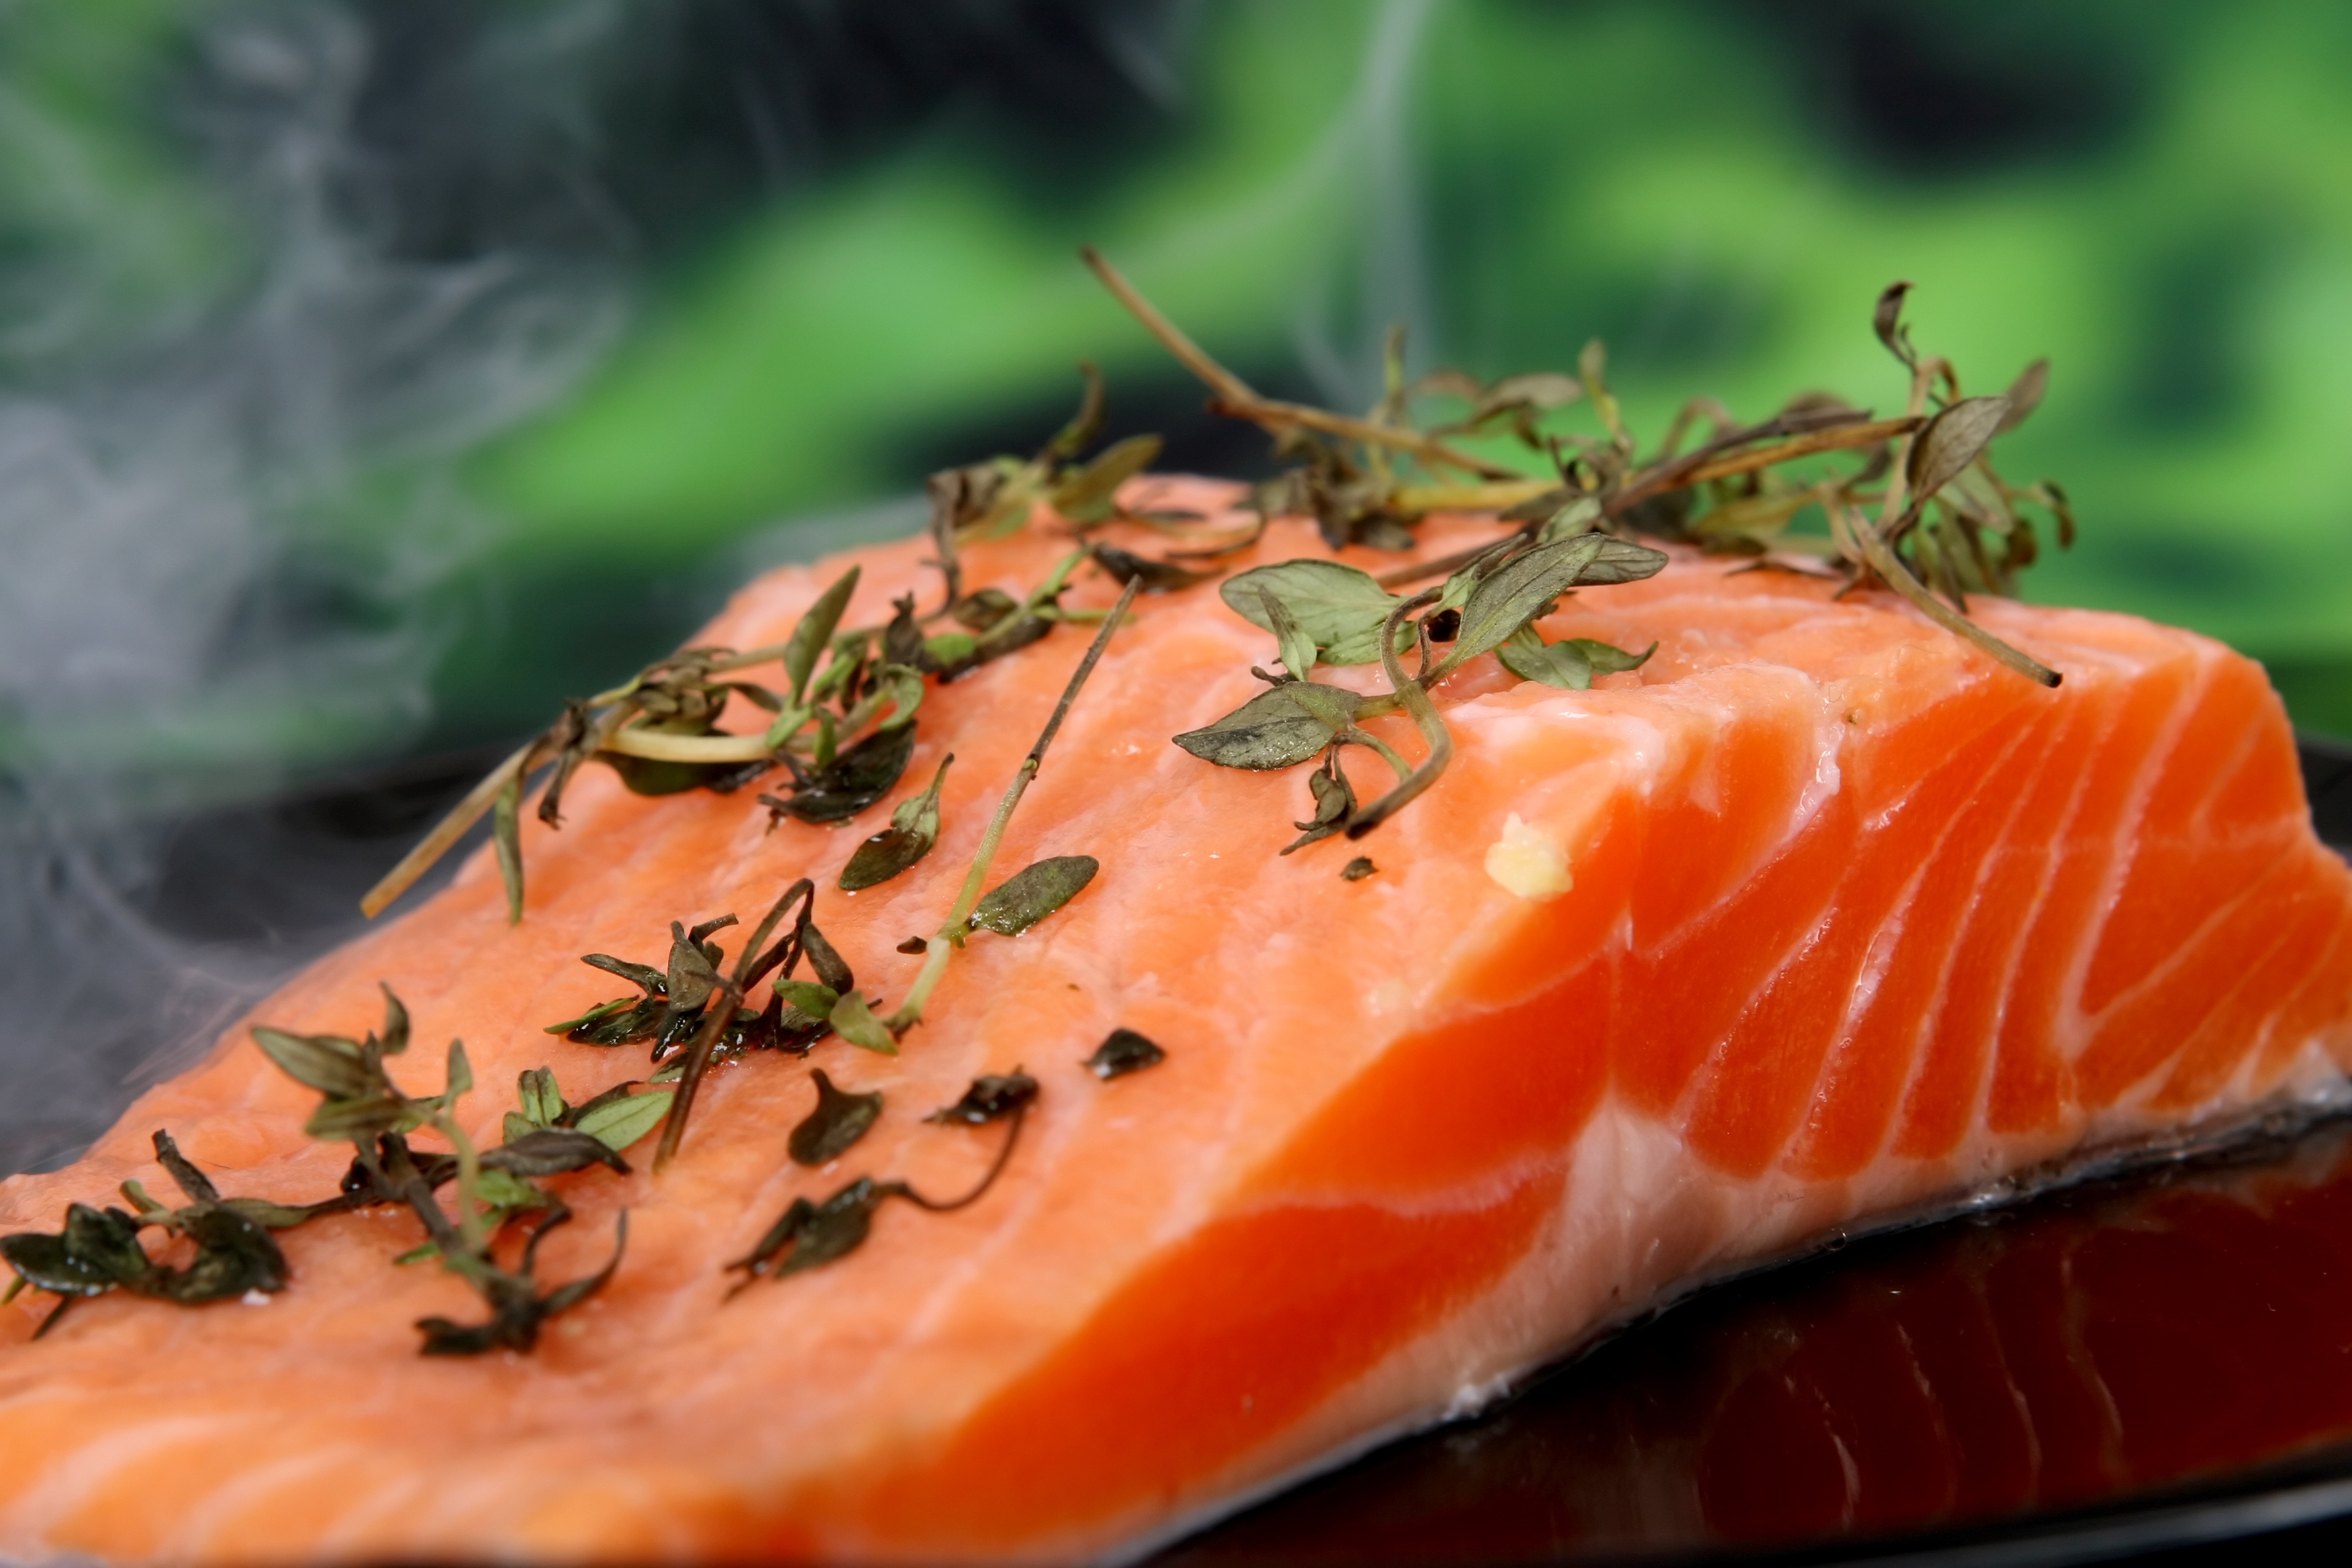
texture, meal, food, cooking, grow, seafood, fresh, garden, fish, healthy, lunch, cuisine, delicious, slice, close up, dinner, vertebrate, salmon, herbs, fillet, smoked salmon, salmon like fish, lox